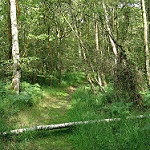
Scene: Outdoor